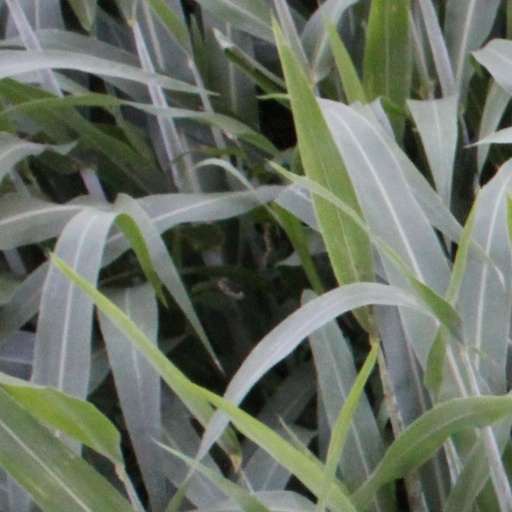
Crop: sorghum